Governor of Uşak

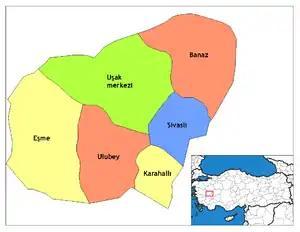
Map of the Province of Uşak, showing the provincial districts.

The Governor of Uşak (Turkish: "Uşak Valiliği") is the bureaucratic state official responsible for both national government and state affairs in the Province of Uşak. Similar to the Governors of the 80 other Provinces of Turkey, the Governor of Uşak is appointed by the Government of Turkey and is responsible for the implementation of government legislation within Uşak. The Governor is also the most senior commander of both the Uşak provincial police force and the Uşak Gendarmerie.